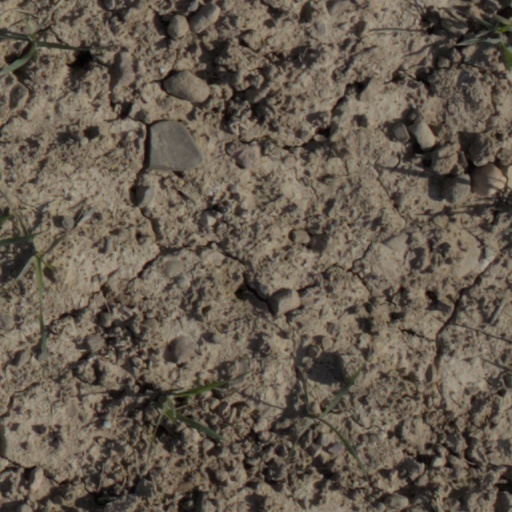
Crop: wheat